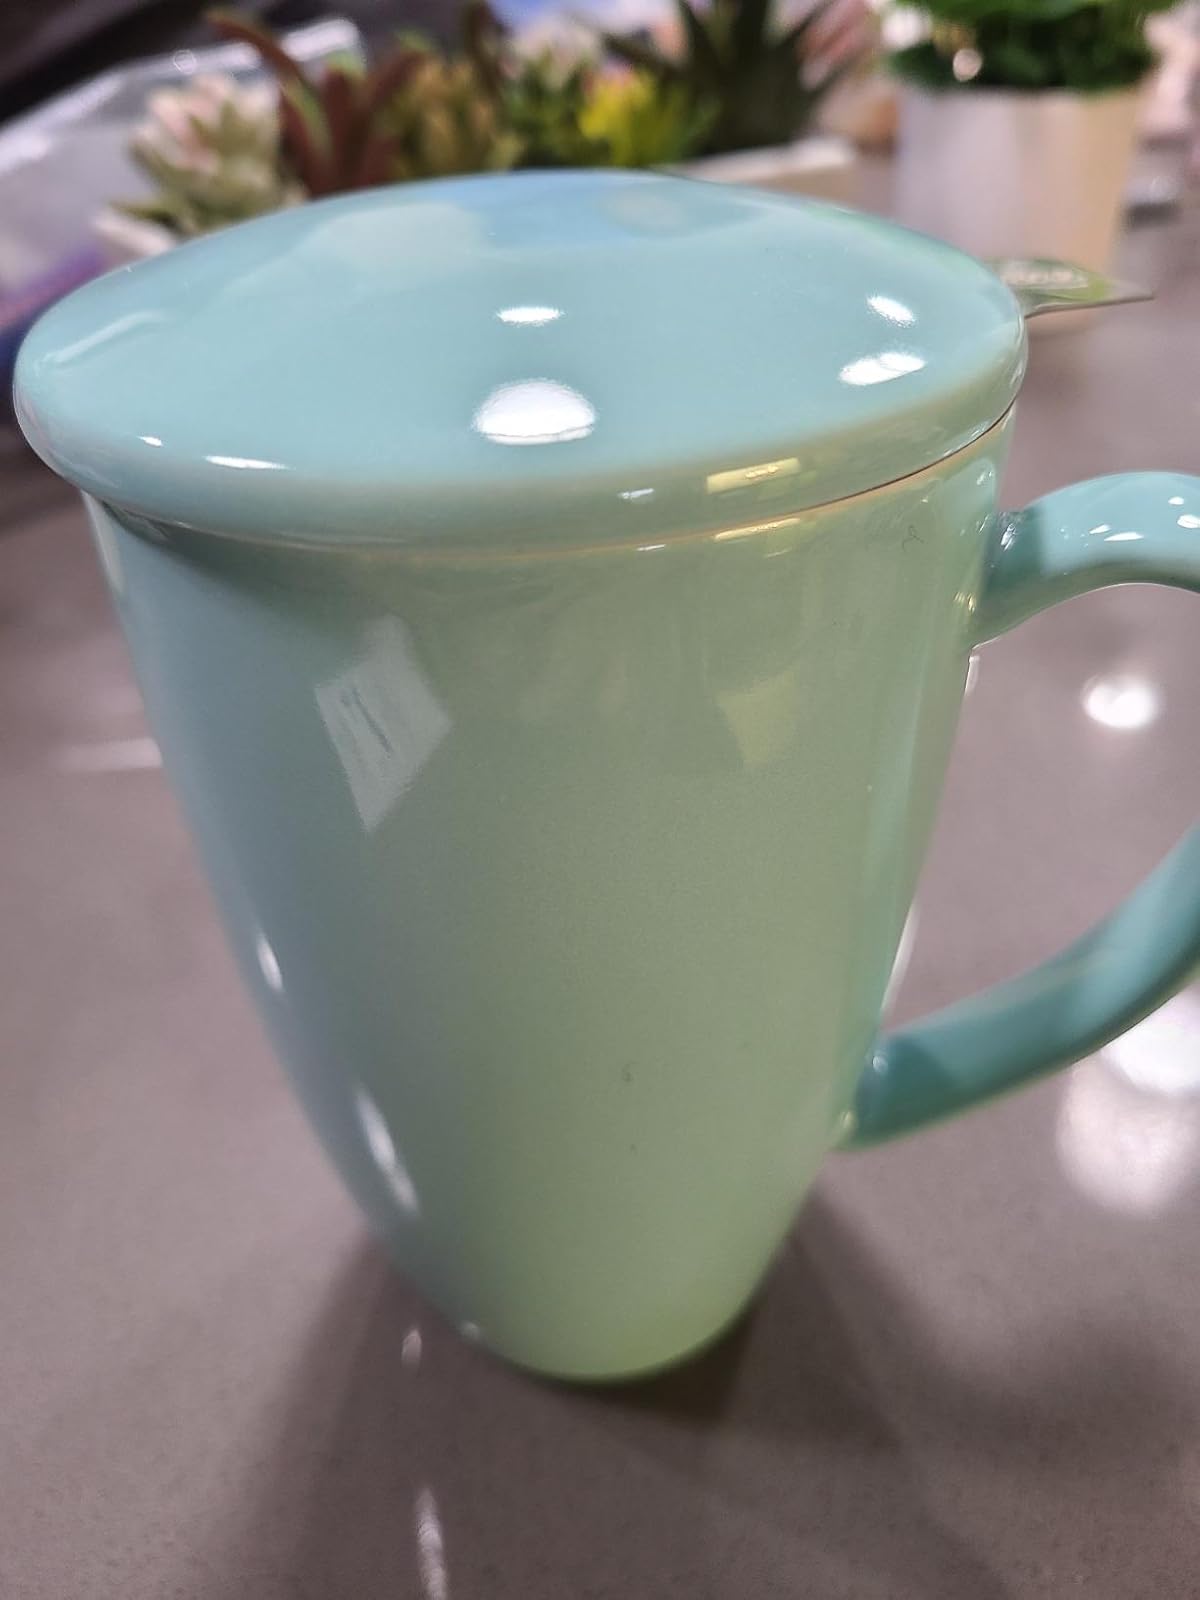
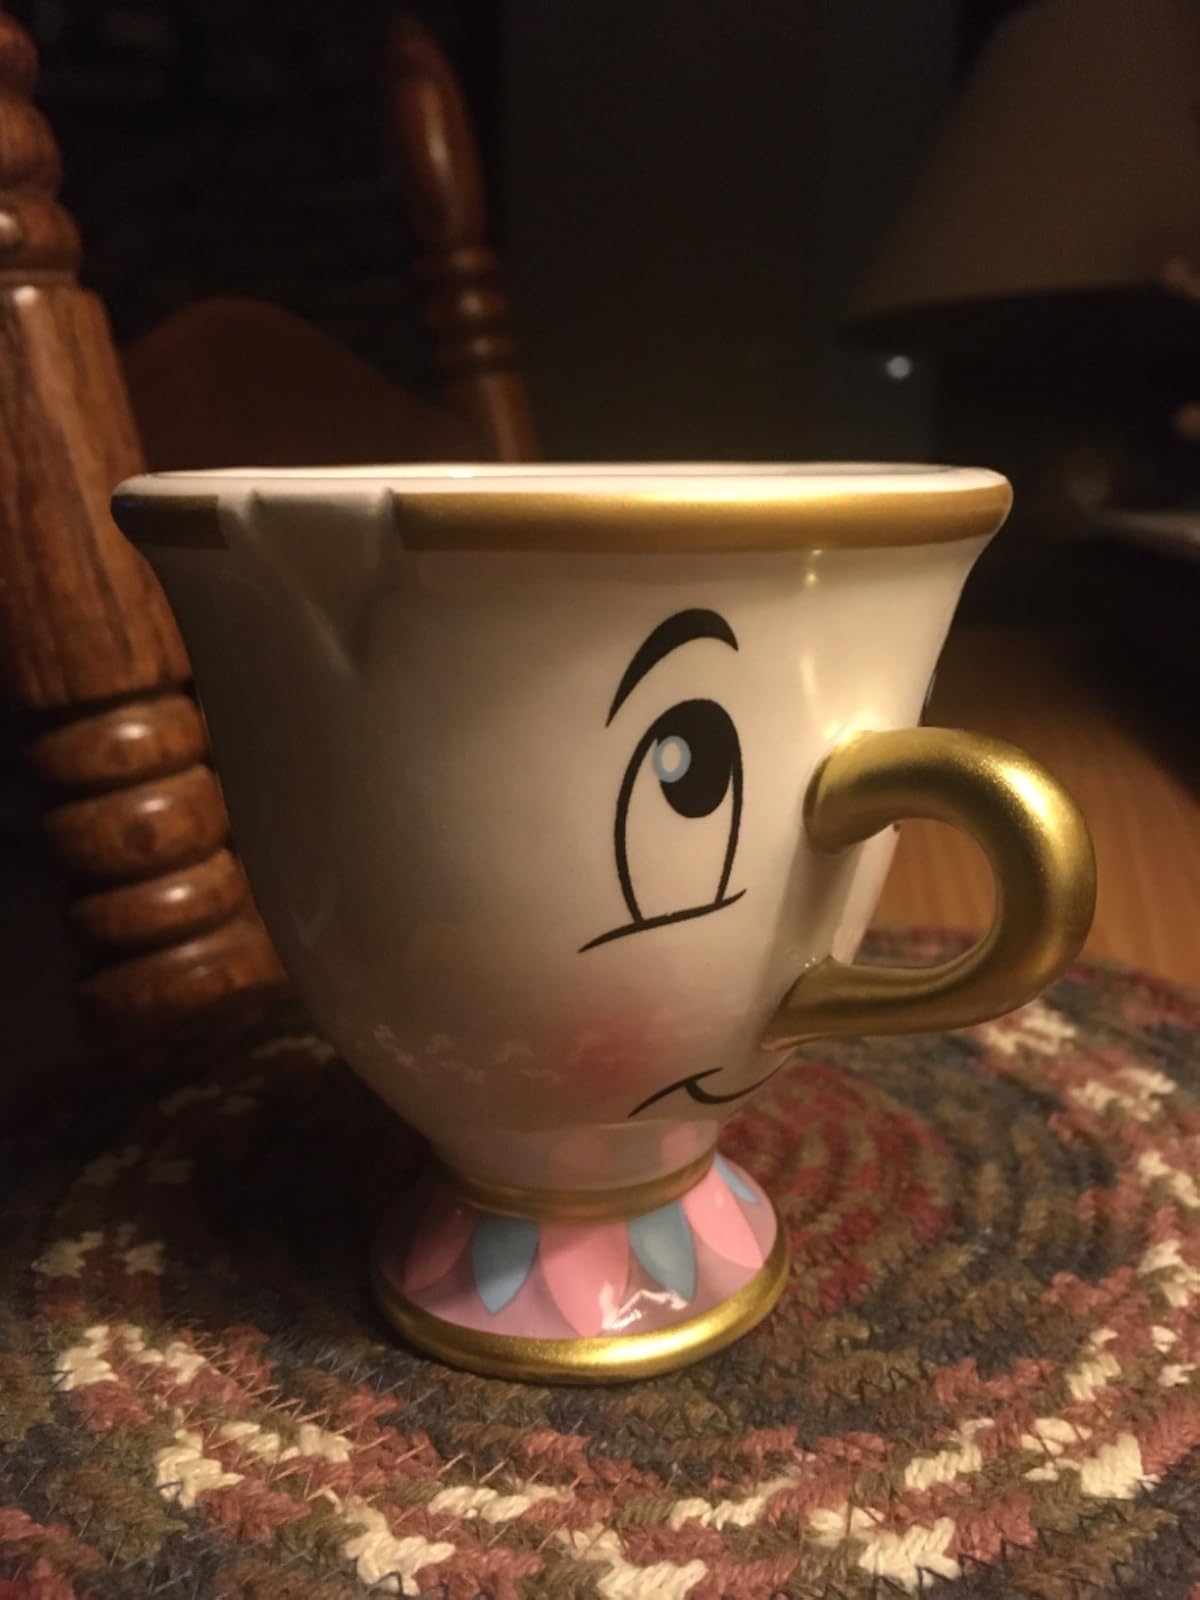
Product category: items_mug
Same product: no